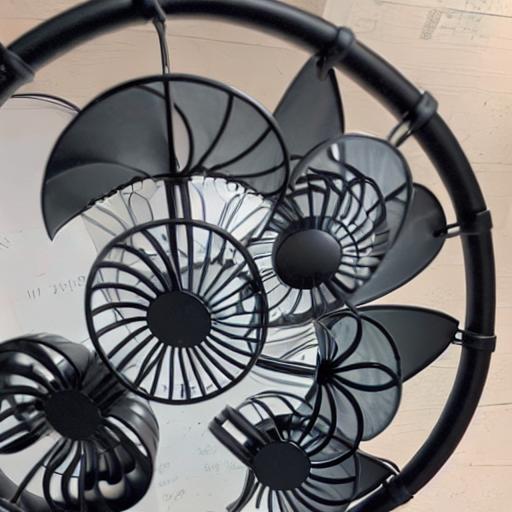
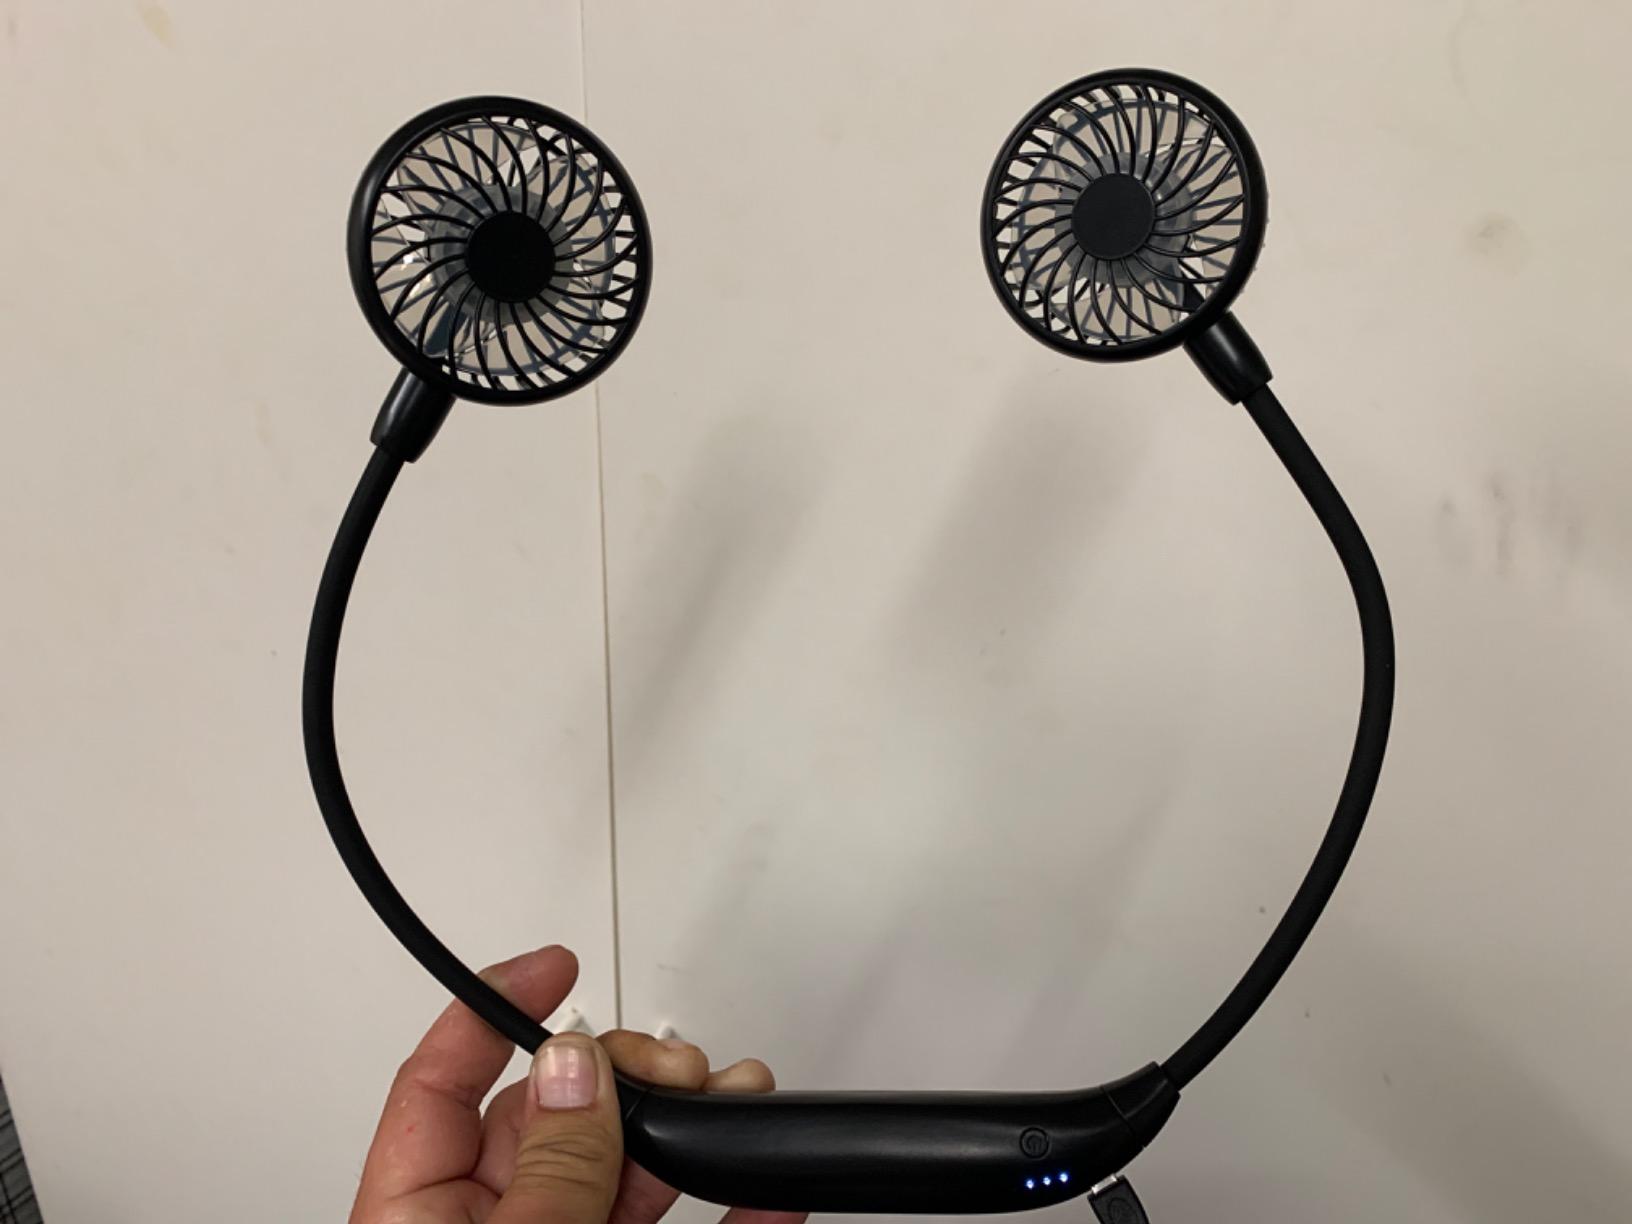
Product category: fan
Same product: no